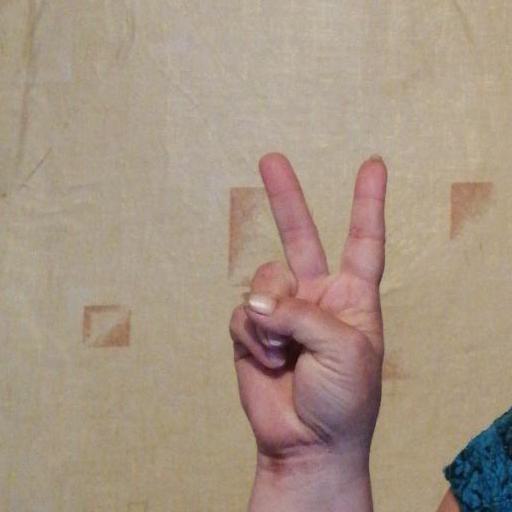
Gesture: peace